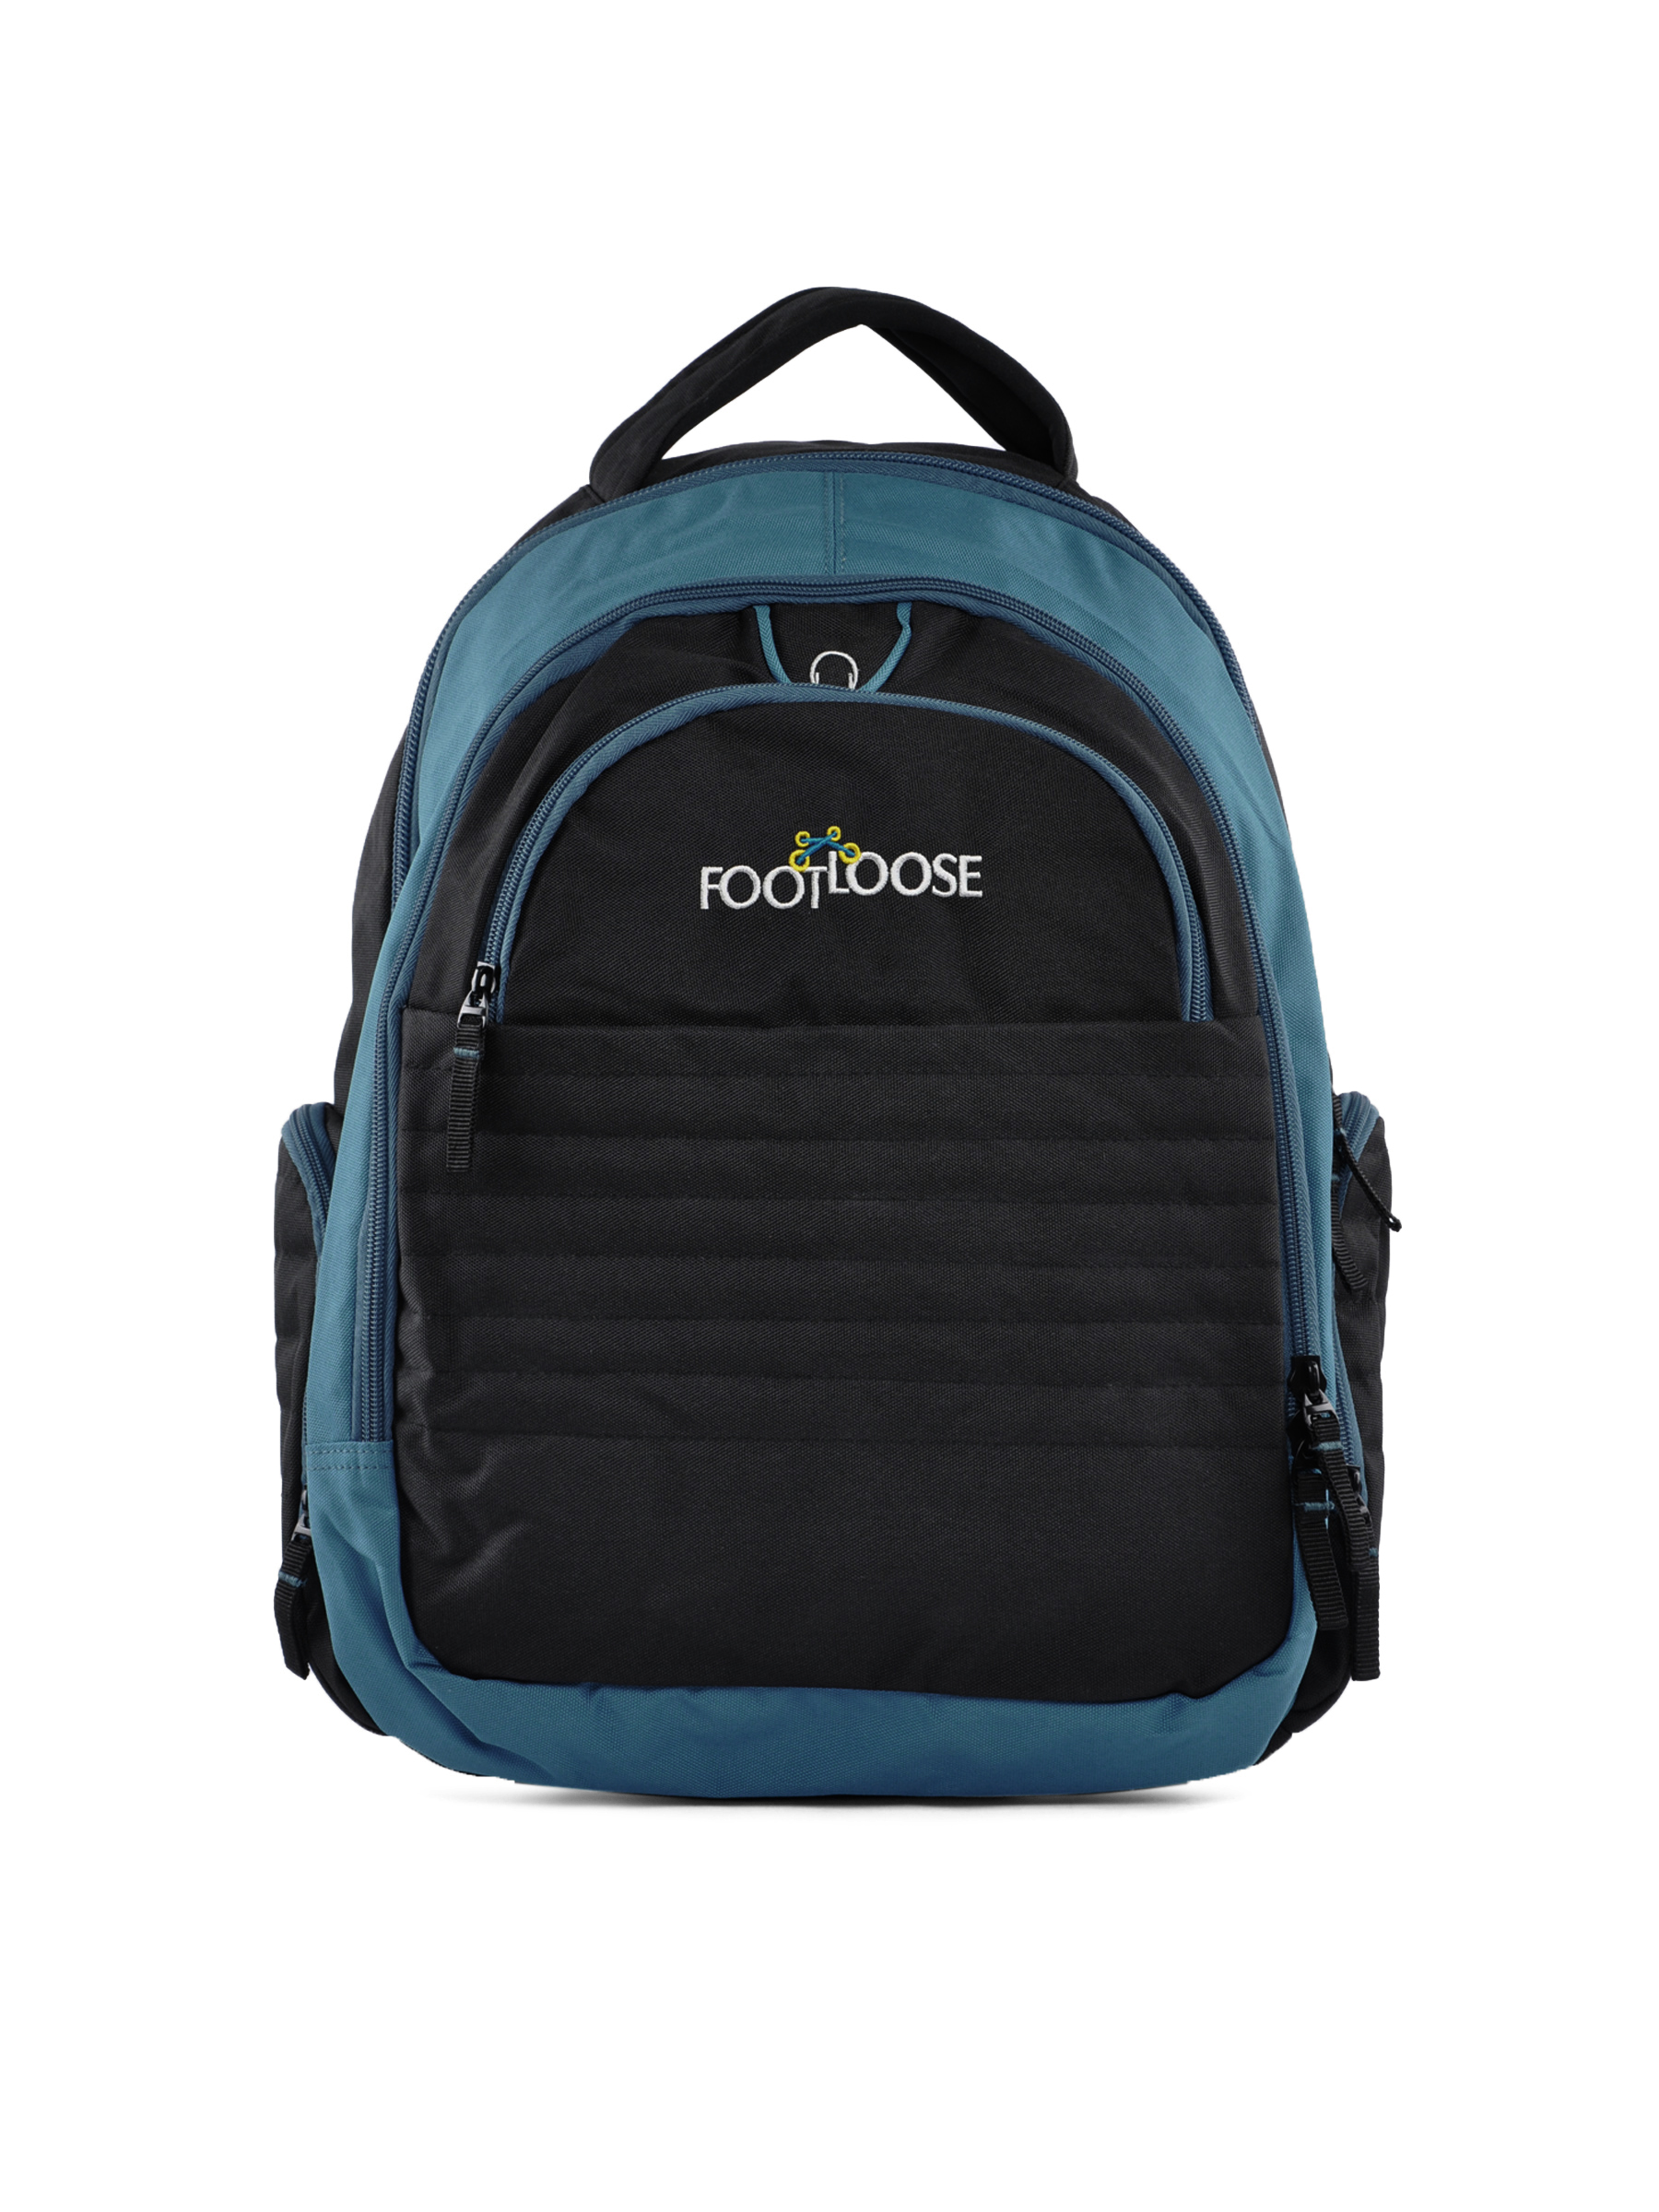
Footloose Unisex Black Mojo Backpack
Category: Accessories / Bags / Backpacks
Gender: Unisex
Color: Black
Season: Fall 2011
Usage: Casual